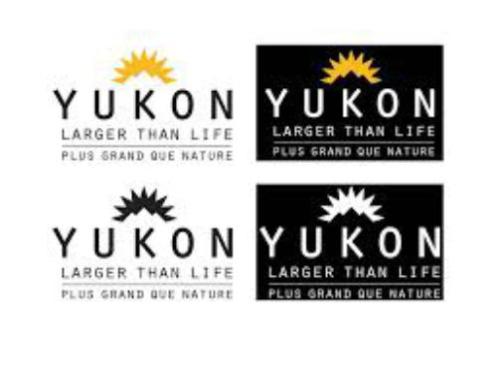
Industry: Necessities